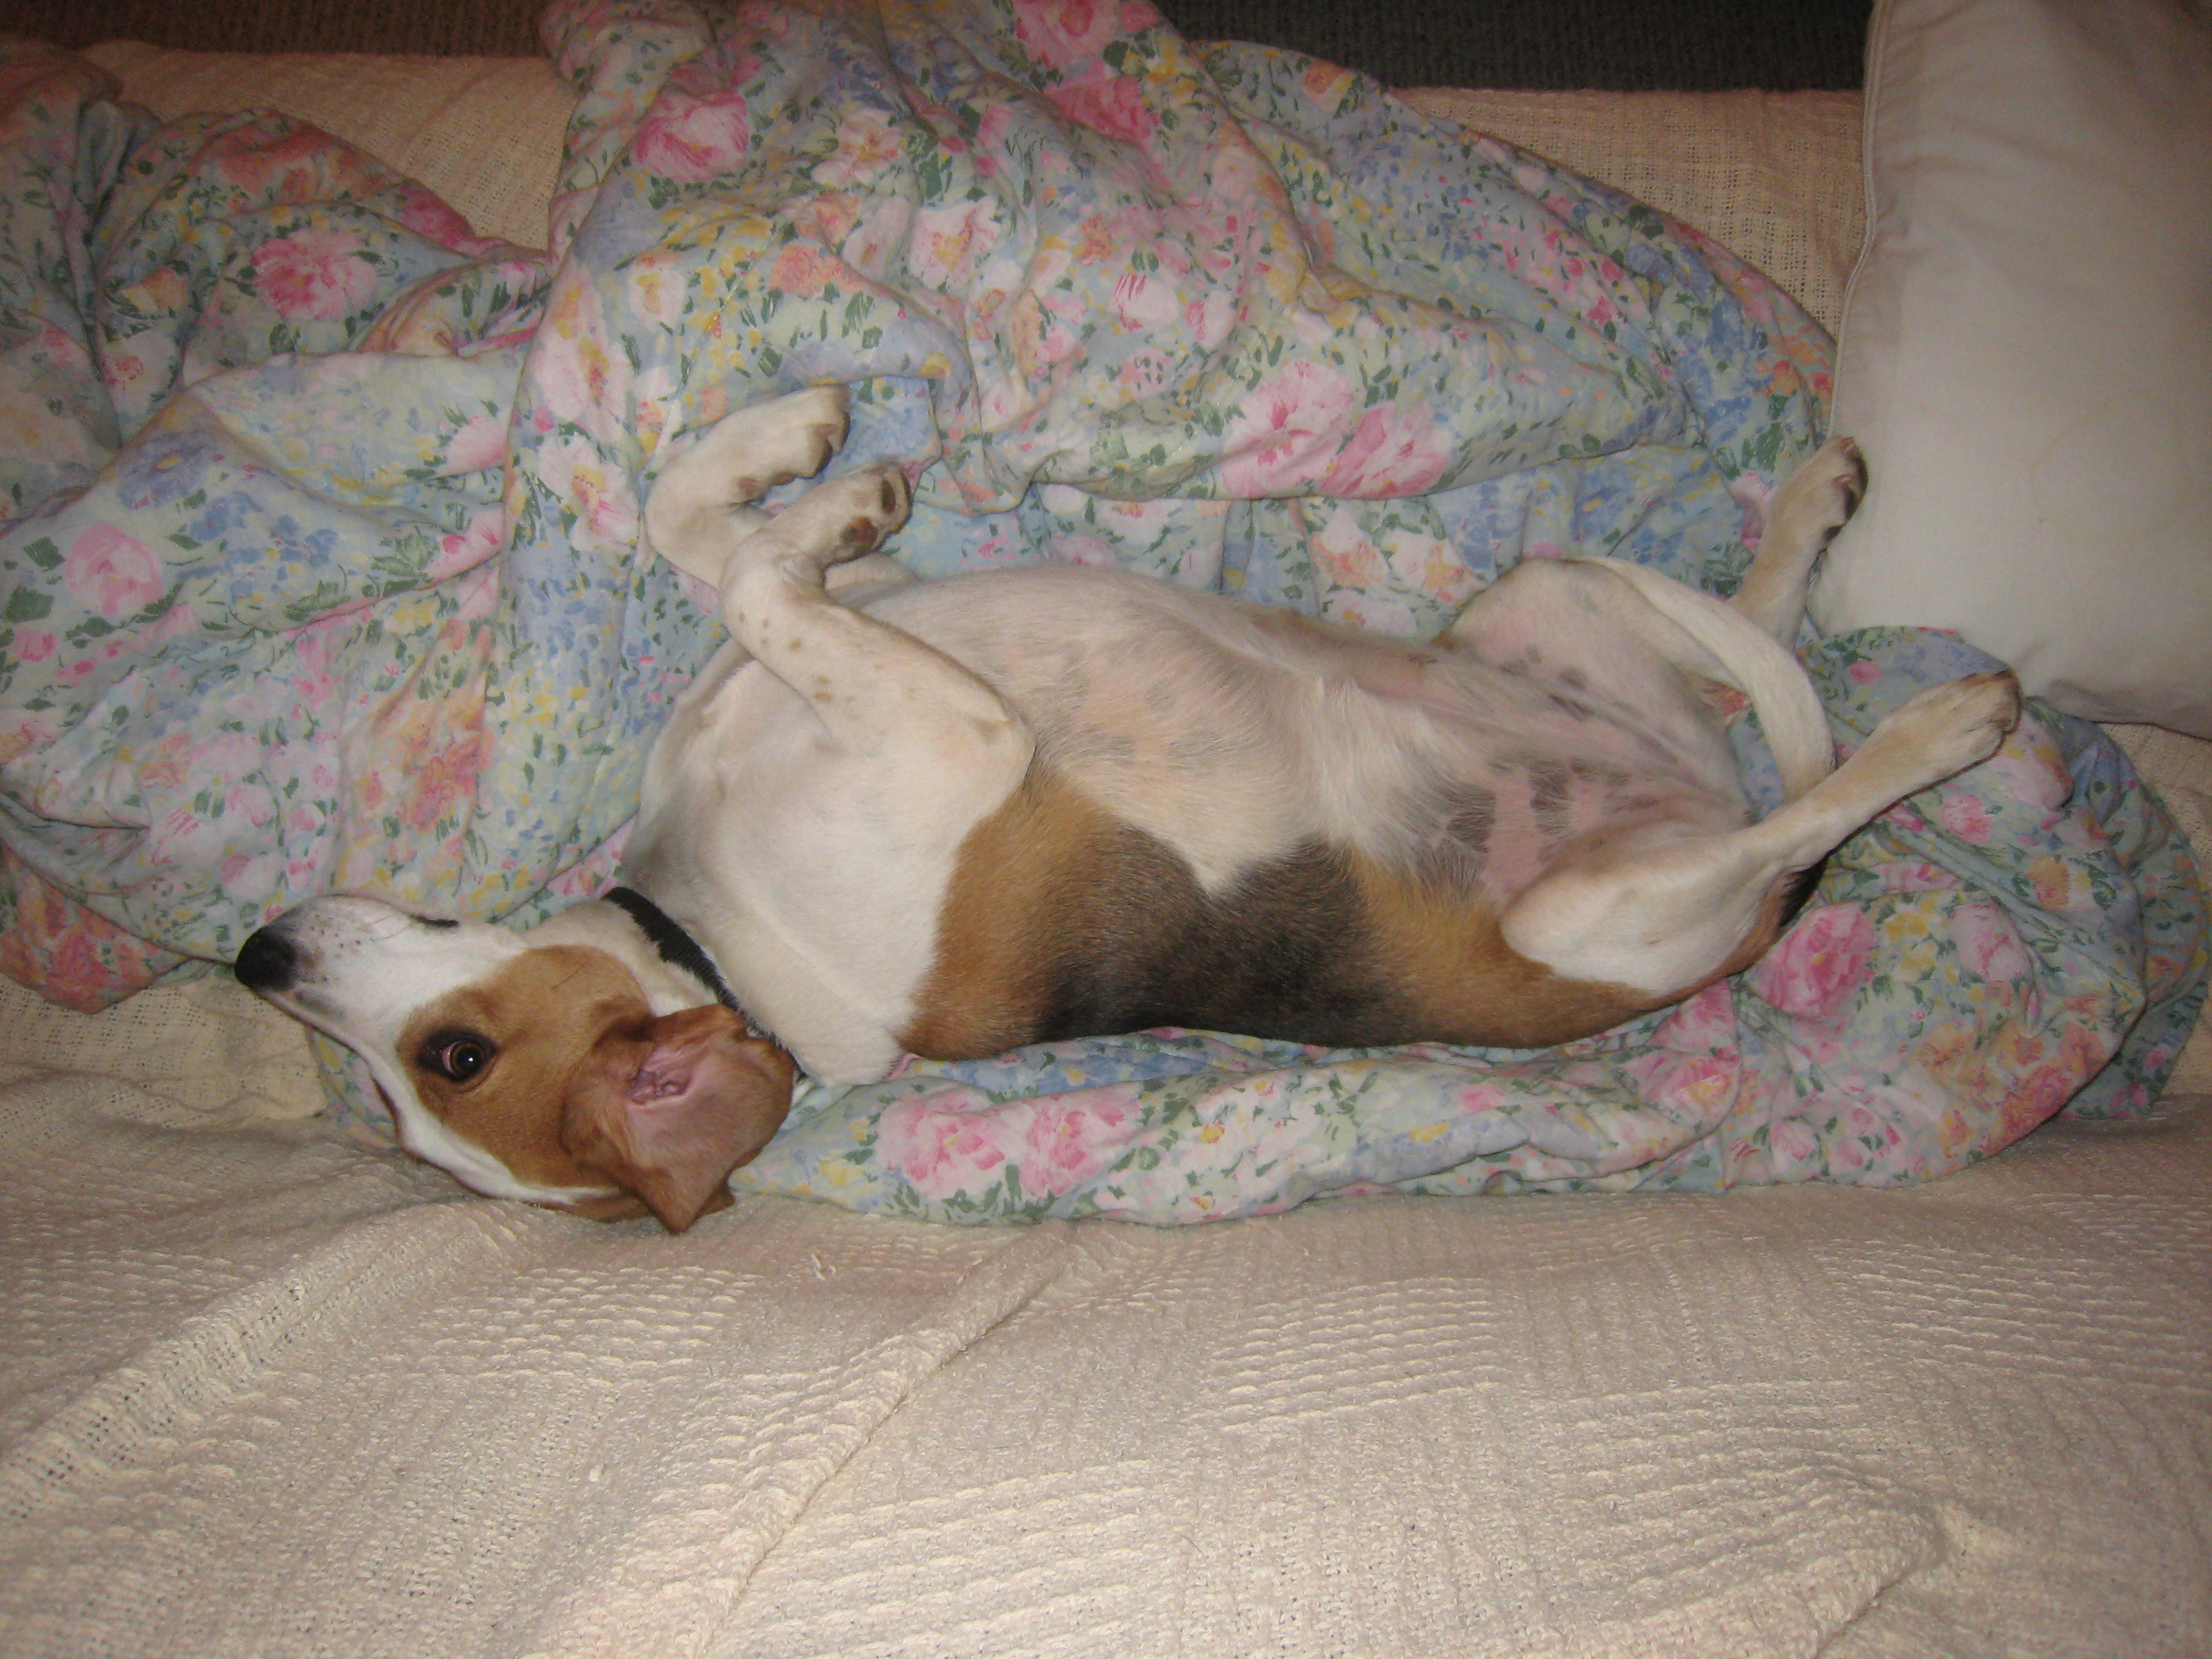
dog, mammal, nap, sleep, vertebrate, fresa, dog like mammal